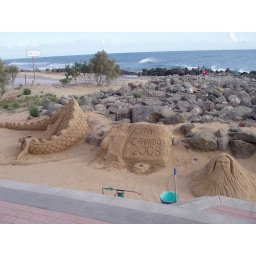
sand dragon, old man's head and the maker of Gran Canaria, all sculpted in beach san, Maspalomas